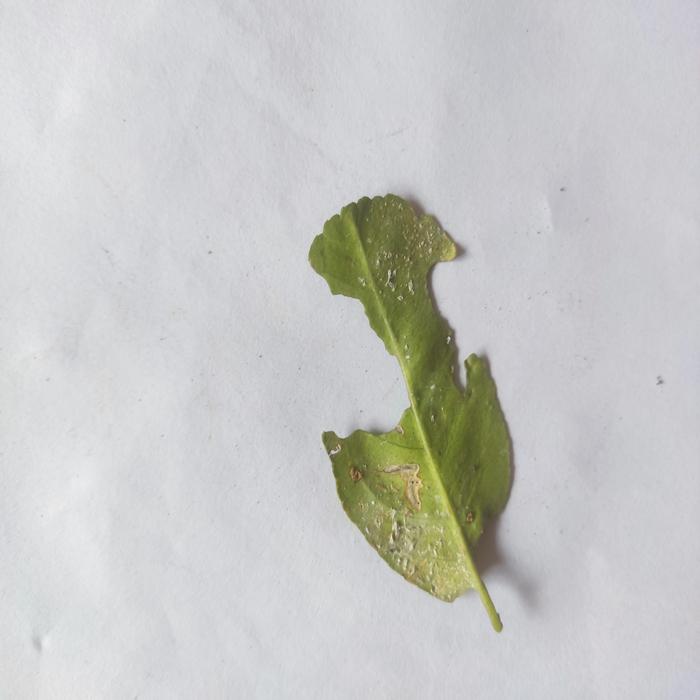
Crop: Lemon
Leaf condition: Sooty_Mold